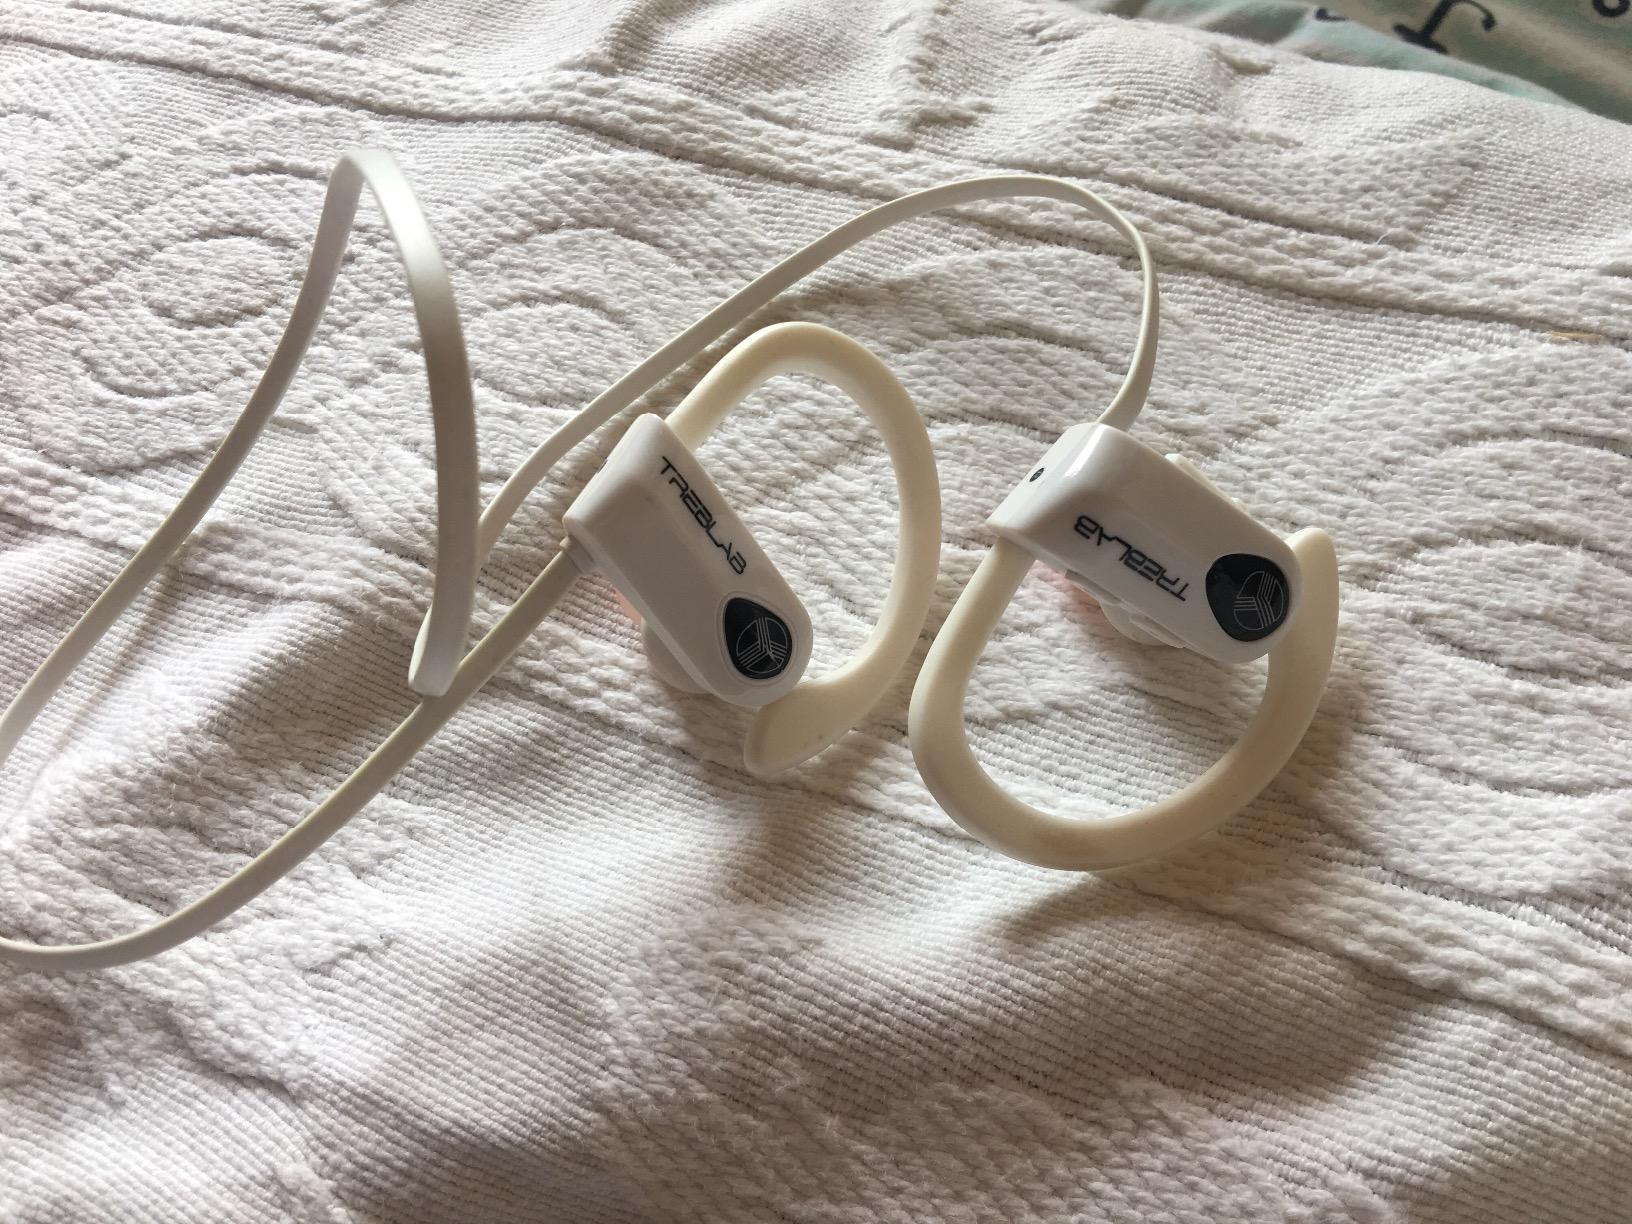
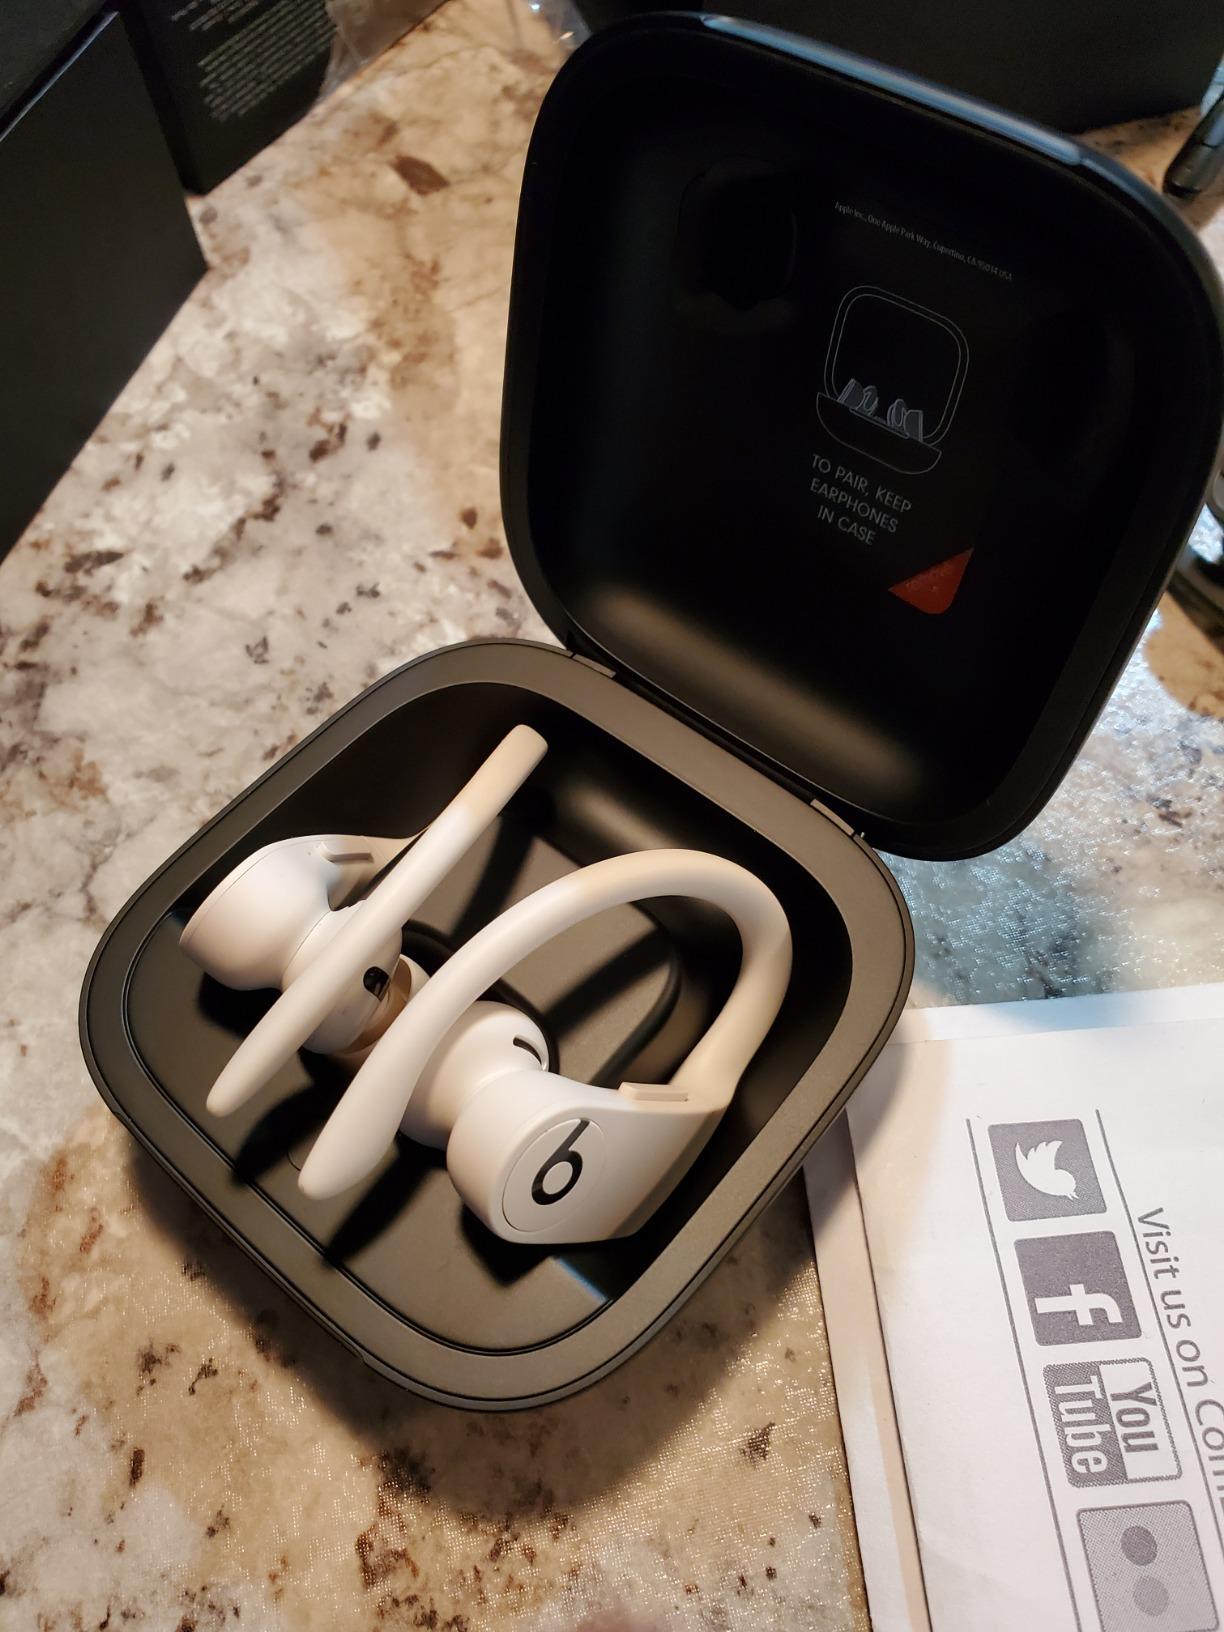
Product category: earbuds
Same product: no